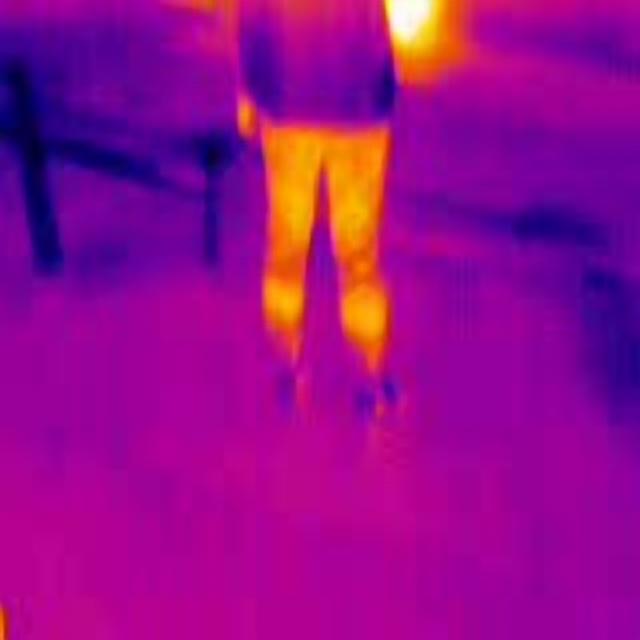
Detected objects:
label: person